2011 NPF Draft

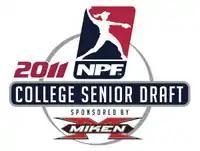

The 2011 NPF Draft is the eighth annual NPF Draft. It was held March 18, 2011 8:00 pm EST in Orlando, FL at the Amway Center for the 2011 season. It was streamed live on the Major League Baseball's website MLB.com. The first selection was Alabama's Kelsi Dunne, picked by the NPF Diamonds. Athletes are not allowed by the NCAA to sign professional contracts until their collegiate seasons have ended.